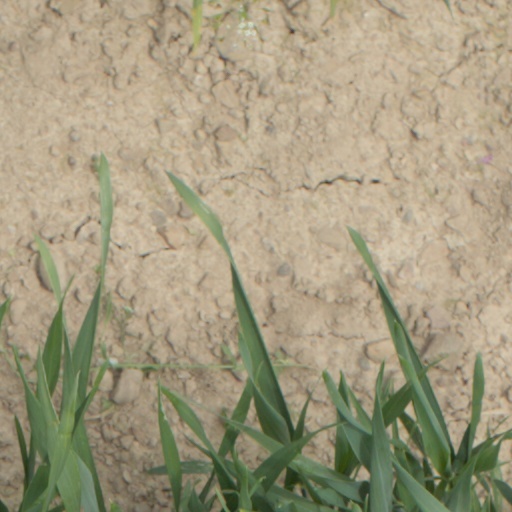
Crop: wheat